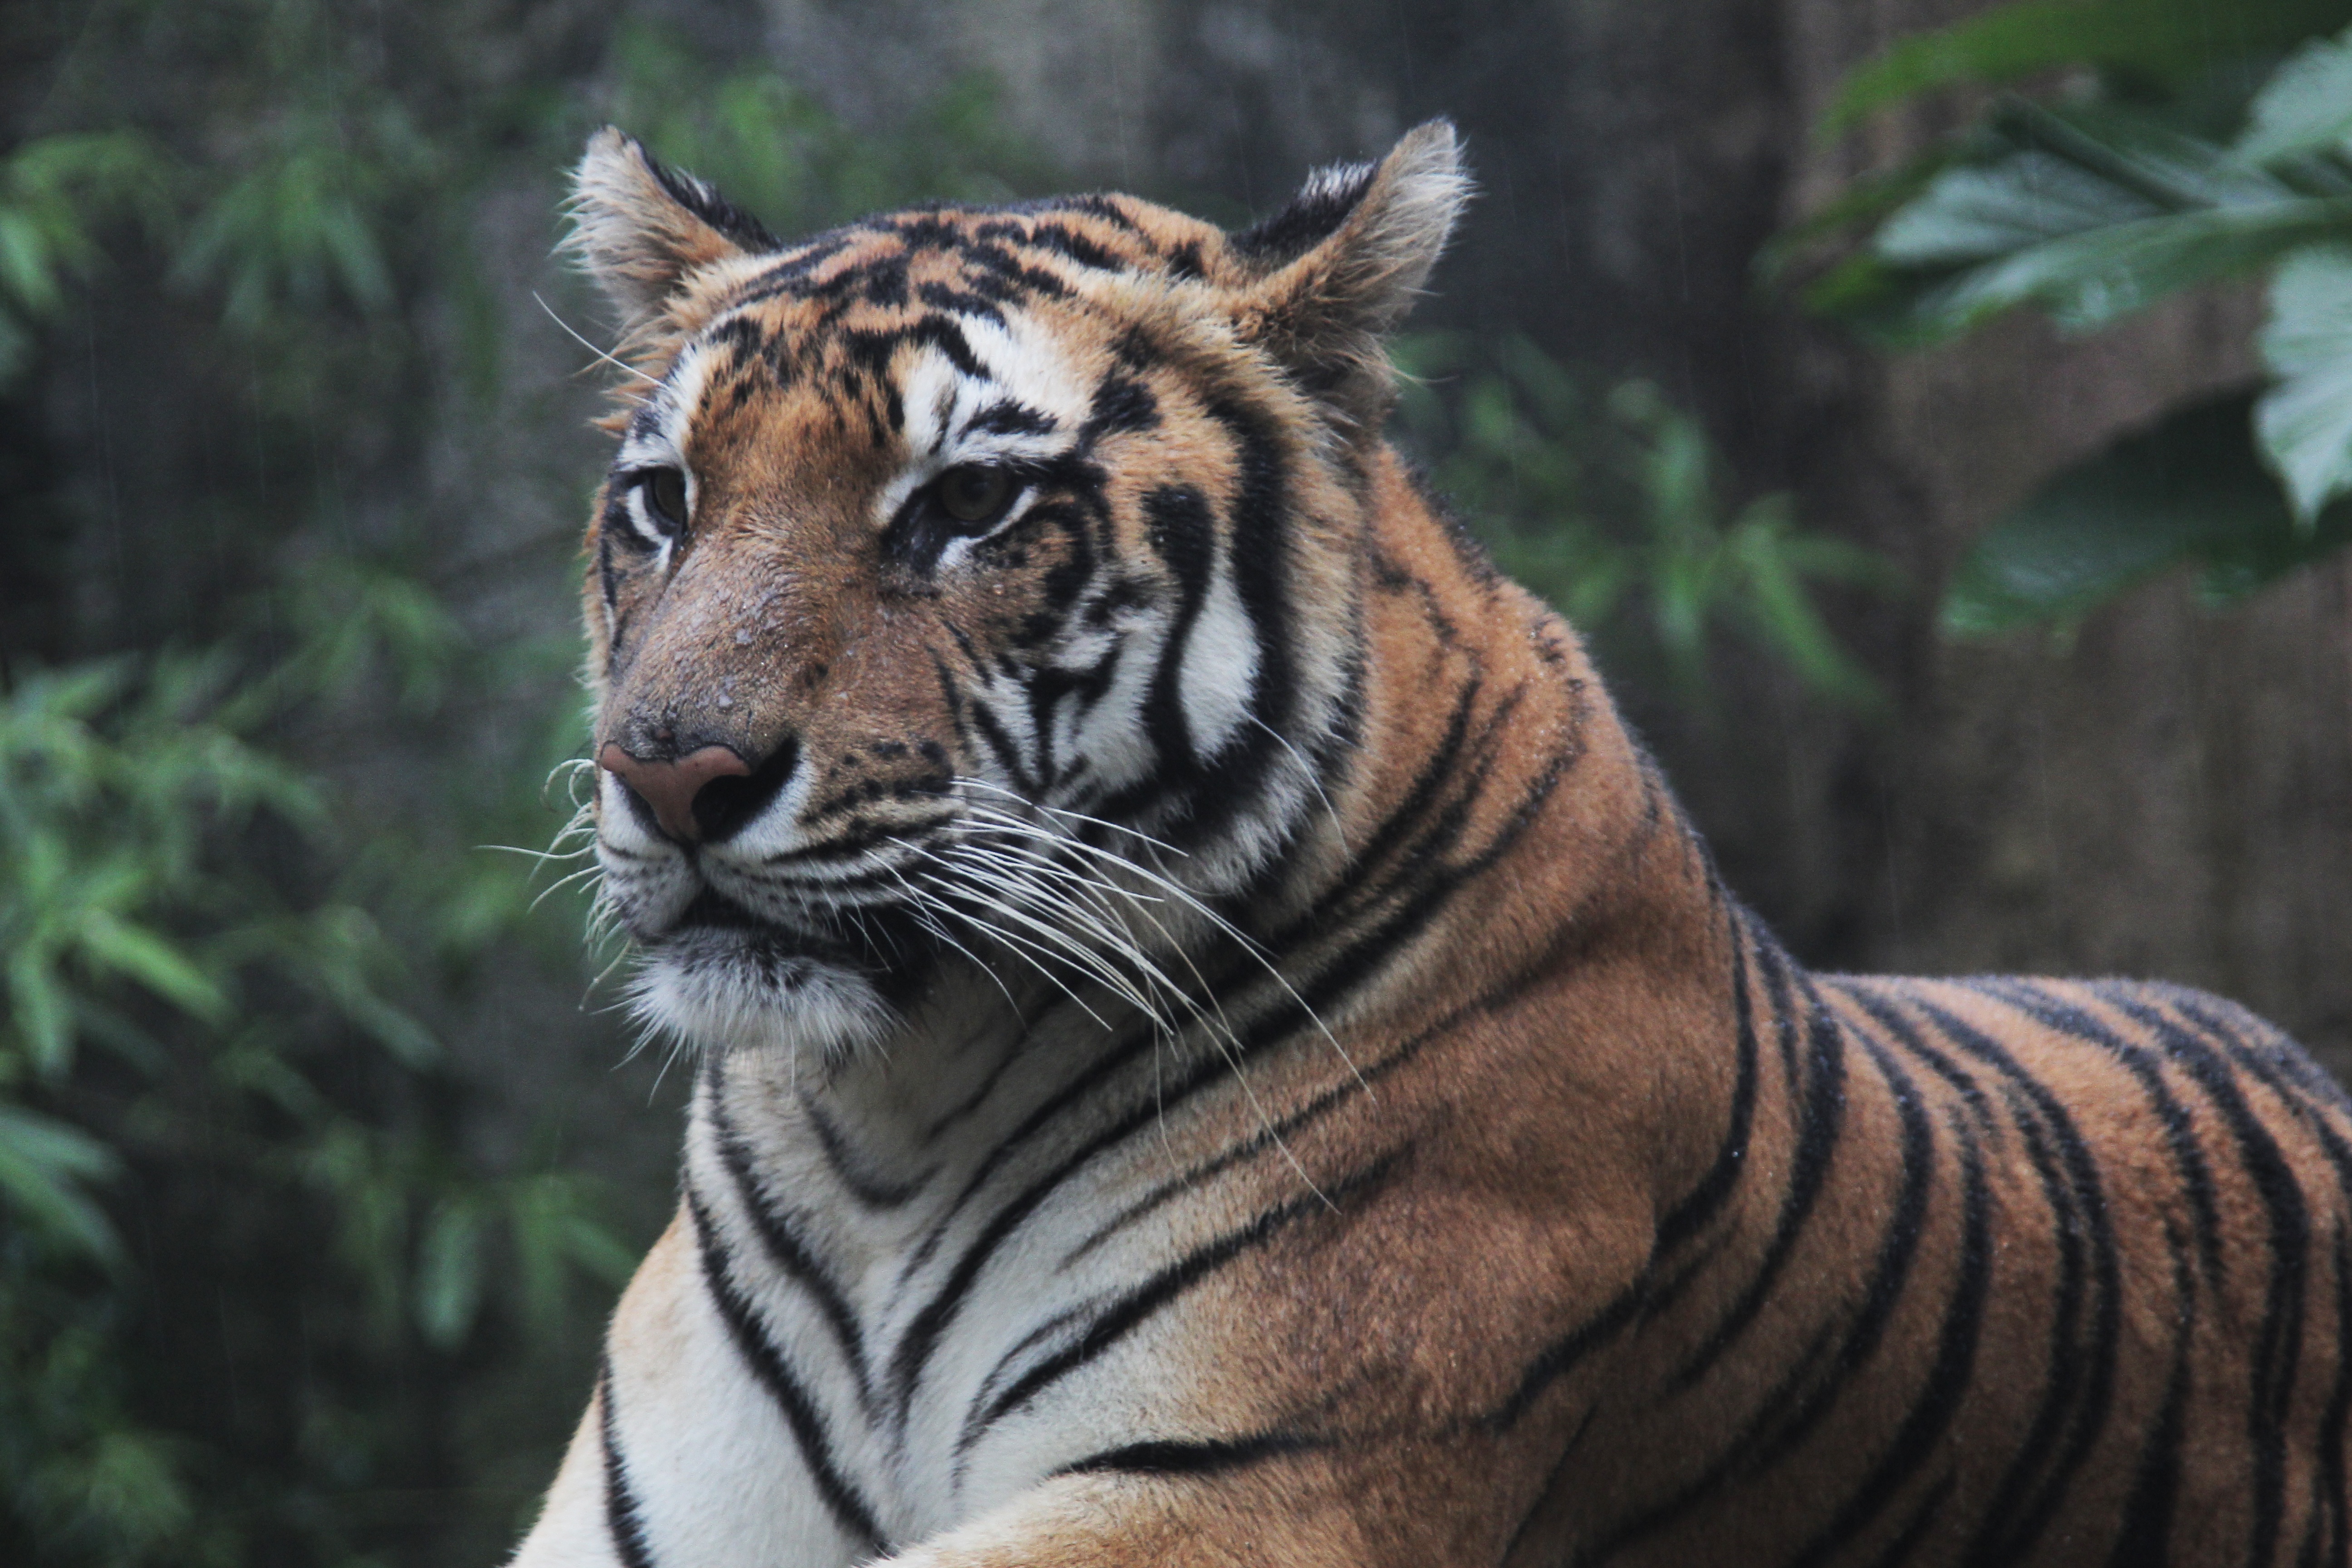
nature, animal, wildlife, wild, zoo, mammal, predator, fauna, whiskers, tiger, endangered, vertebrate, paws, indonesia, species, panthera, carnivore, tigris, sumatran, big cats, cat like mammal